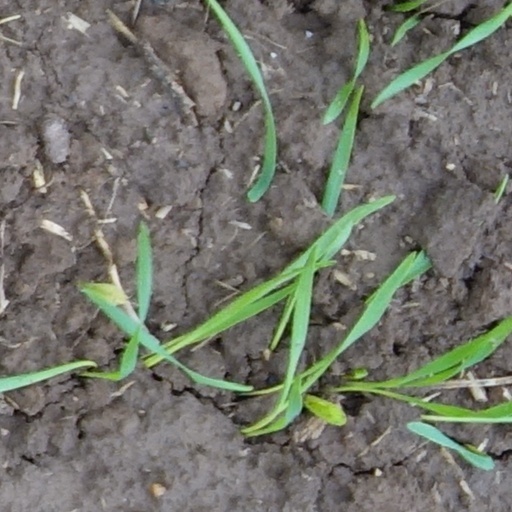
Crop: wheat